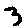
Label: 3